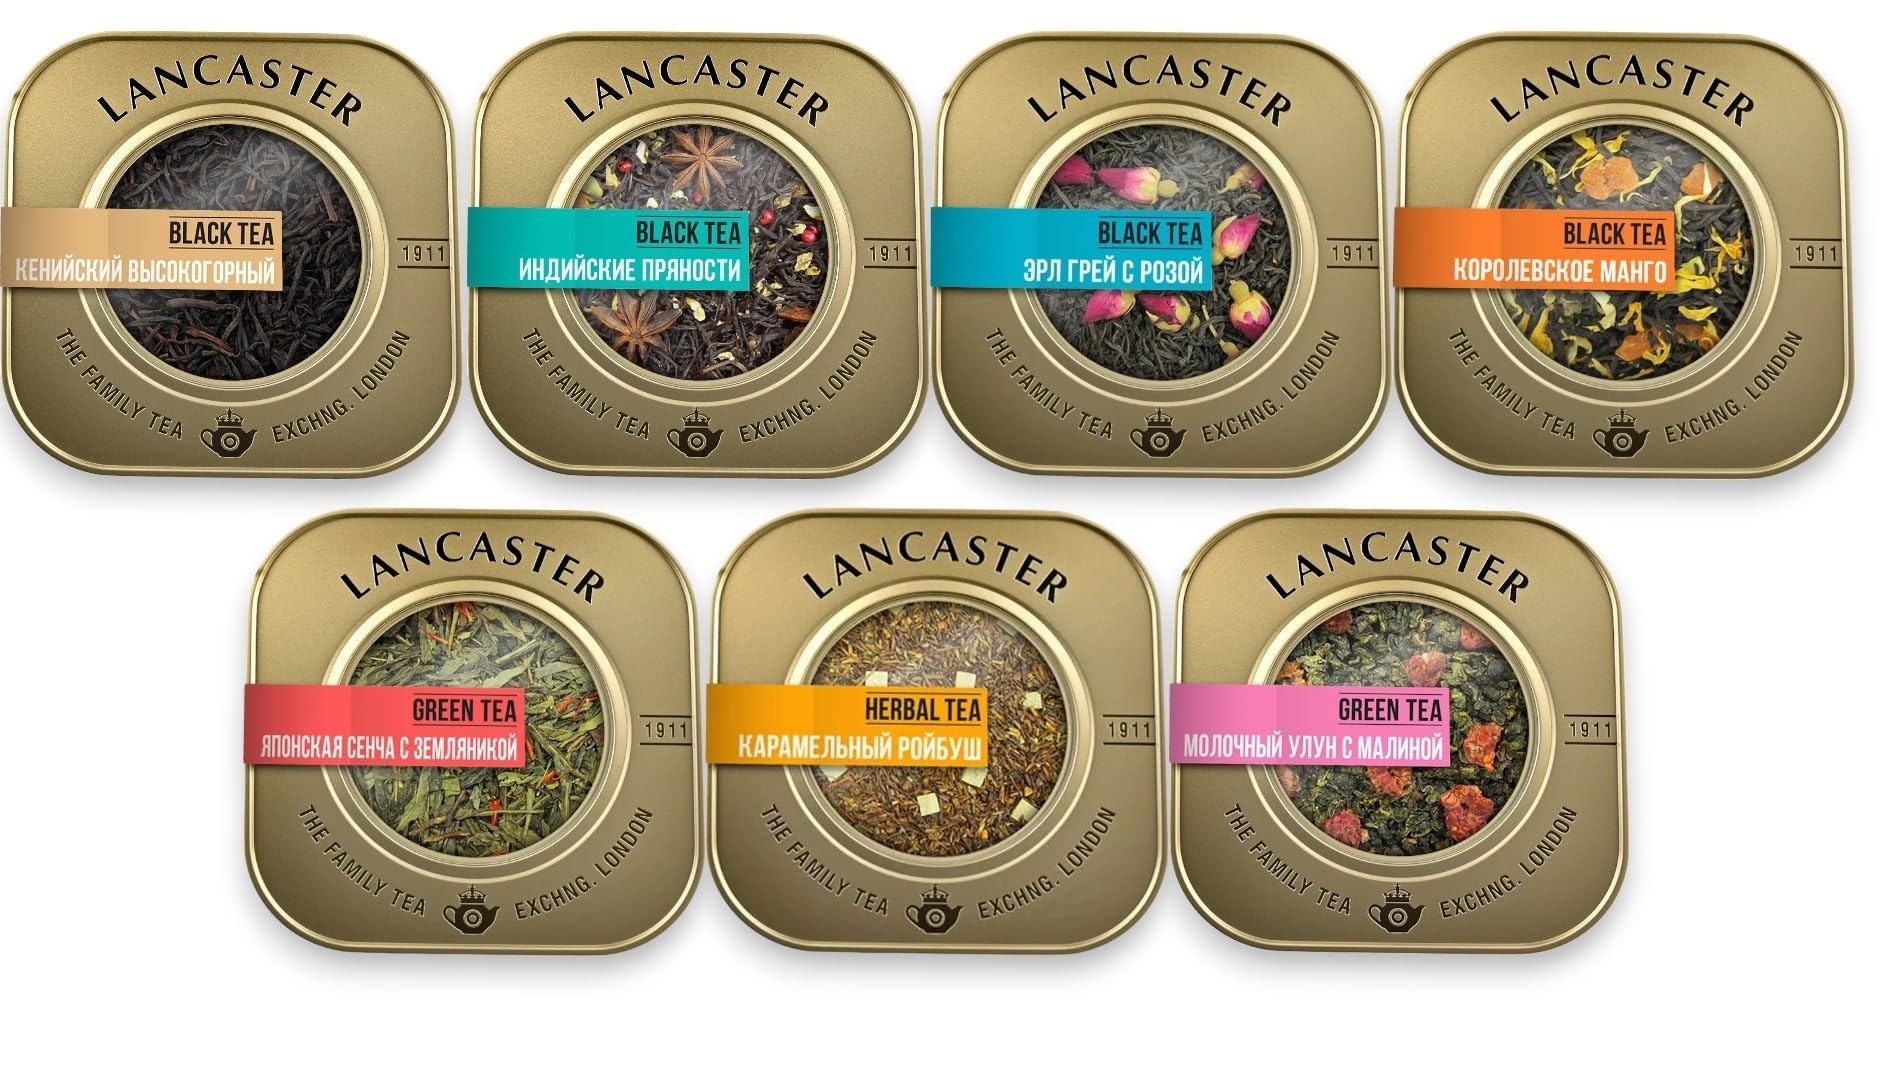
Item Name: SOBRANIE Lancaster-London Assorted Loose Tea - Organic Green and Black Healthy Tea with Low Caffeine - Tea Gift Set Ideal for Any Time of Day - 7-Pack Variety Combo
Bullet Point 1: ASSORTED LOOSE TEA 7-PACK VARITY COMBO: BLACK TEA KENYAN HIGH MOUNTAIN,BLACK TEA INDIAN SPICES 75g,BLACK TEA ROYAL MANGO 75g, BLACK TEA WITH BERGAMOT 75g, CORNFORNOW AND ROSE PETALS 75g, GREEN TEA SENCHA WITH STRAWBERRY 75g, CARAMEL ROOIBOS 100g, GREEN MILKY OOLONG LOOSE TEA w/RASPBERRIES 100g-
Bullet Point 2: Caffeine content: Low Caffeine
Bullet Point 3: Flavor: MIX
Bullet Point 4: Item form: Loose Leaves
Product Description: <p>Introducing <strong>Sobraine</strong>&rsquo;s Lancaster-London assorted loose tea with a 7-pack variety combo. Improve your tea-drinking experience with our organic tea. This luxurious collection brings together seven distinct and great flavored teas. Each loose tea gift set is thoughtfully selected and beautifully packaged in a gift tin. Designed for luxury tea lovers, this variety pack offers a journey through rich flavors, aromas, and traditions from renowned tea-growing regions.</p> <p>The gentle processing of our natural tea preserves its natural sweetness and smooth texture and infuses the blend with a fruity freshness. This combination results in a fruity tea that is both refreshing and indulgent, great for any time of day. With a low caffeine content, our loose tea gift set provides a gentle lift without the jitters, making it an ideal choice for both morning and evening enjoyment.</p> <p>The smooth tea not only protects the tea leaves, ensuring they remain fresh and aromatic but also adds a touch of sophistication to your kitchen or tea cupboard. This makes our organic tea loose leaf an ideal gift for any tea lover or a luxurious addition to your collection.</p> <p>The shelf life of this loose tea is an impressive 24 months, allowing you to savor its luxurious flavors over an extended period. Whether you enjoy it as part of a calming morning ritual, a relaxing afternoon, or a special treat shared with friends, each sip of our healthy tea transports you to a world of refined elegance and pure bliss.</p> <p>The loose leaf tea tin is also versatile in its preparation. Whether you prefer to brew it in a traditional teapot, use an infuser, or experiment with cold brewing, this loose leaf tea gift a delightful and satisfying experience every time. Its smooth, creamy texture and balanced fruity notes make it a favorite among those who appreciate high-quality, artisanal teas.</p>
Value: 2.6455
Unit: Ounce

Price: 75.99